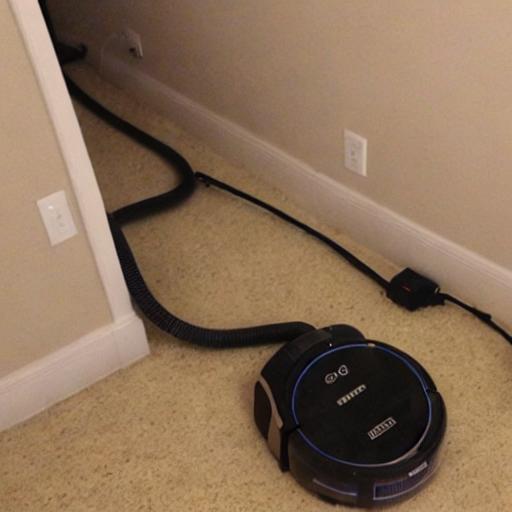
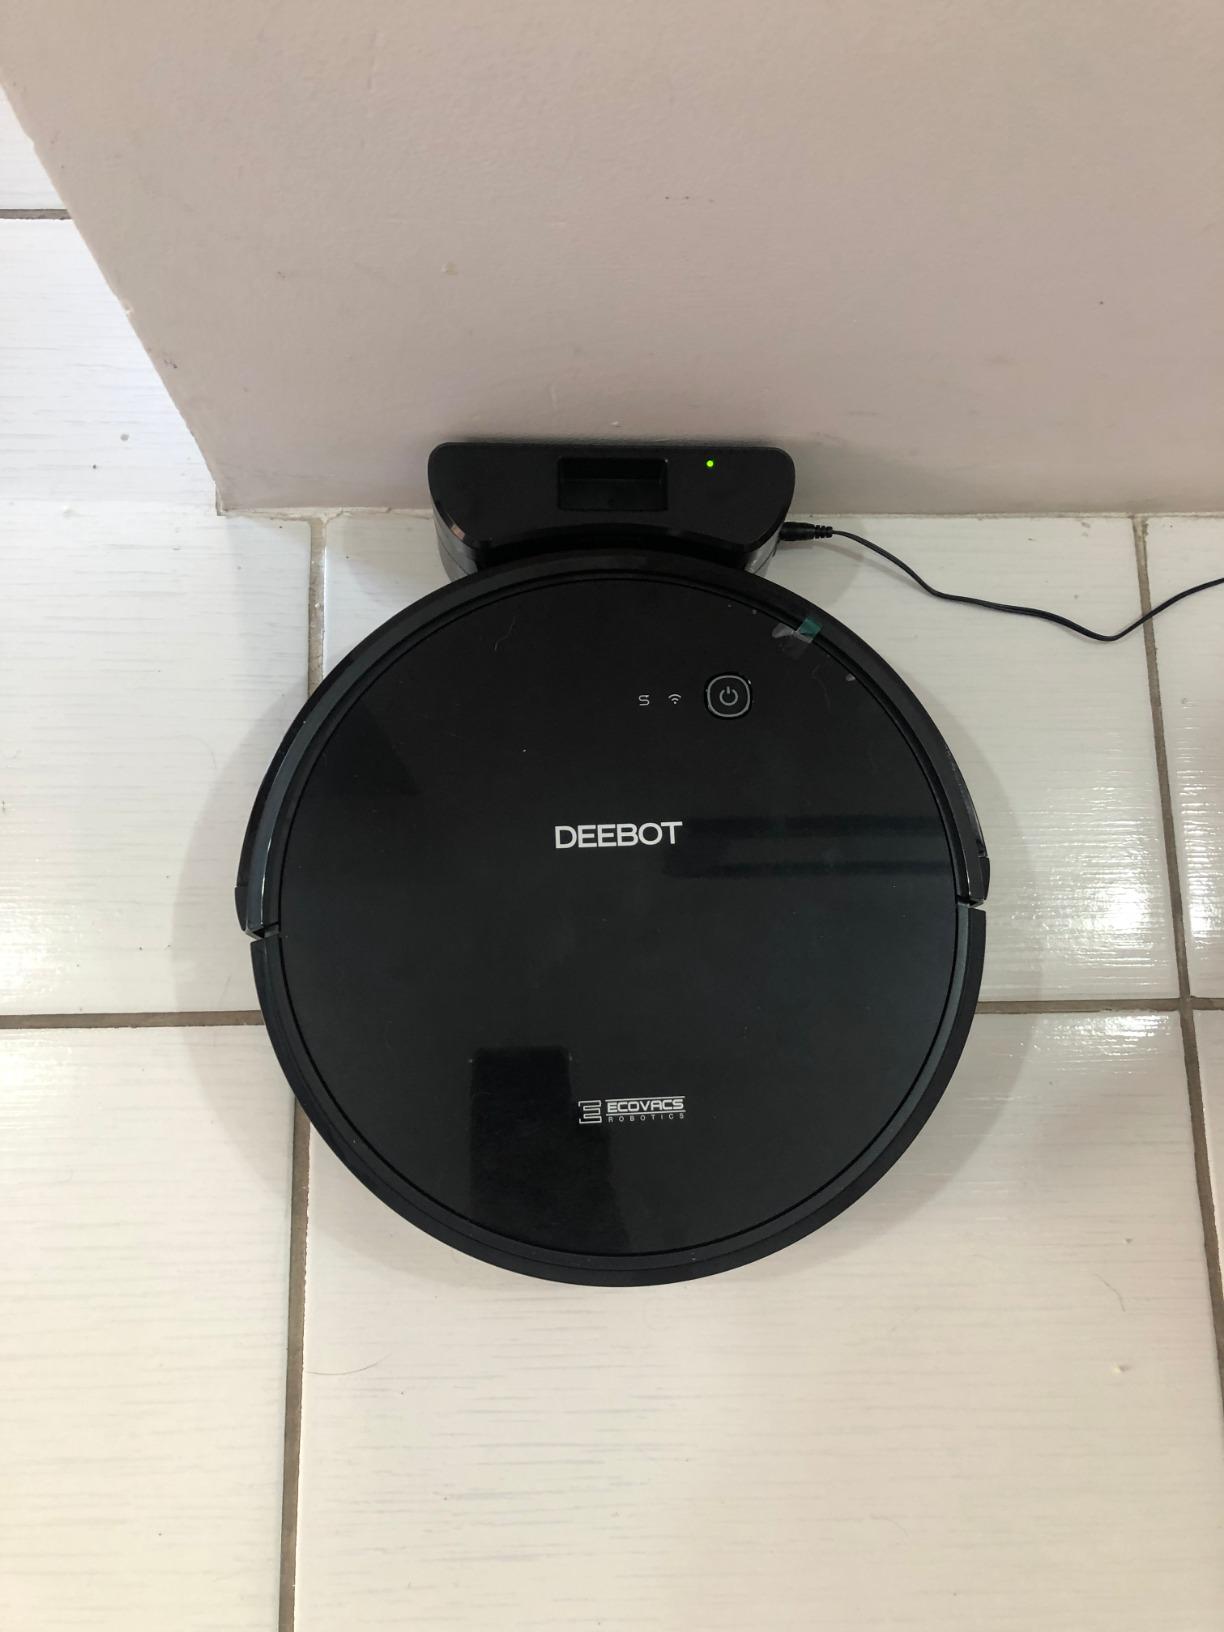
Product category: items_vacuum
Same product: no